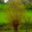
Label: willow_tree